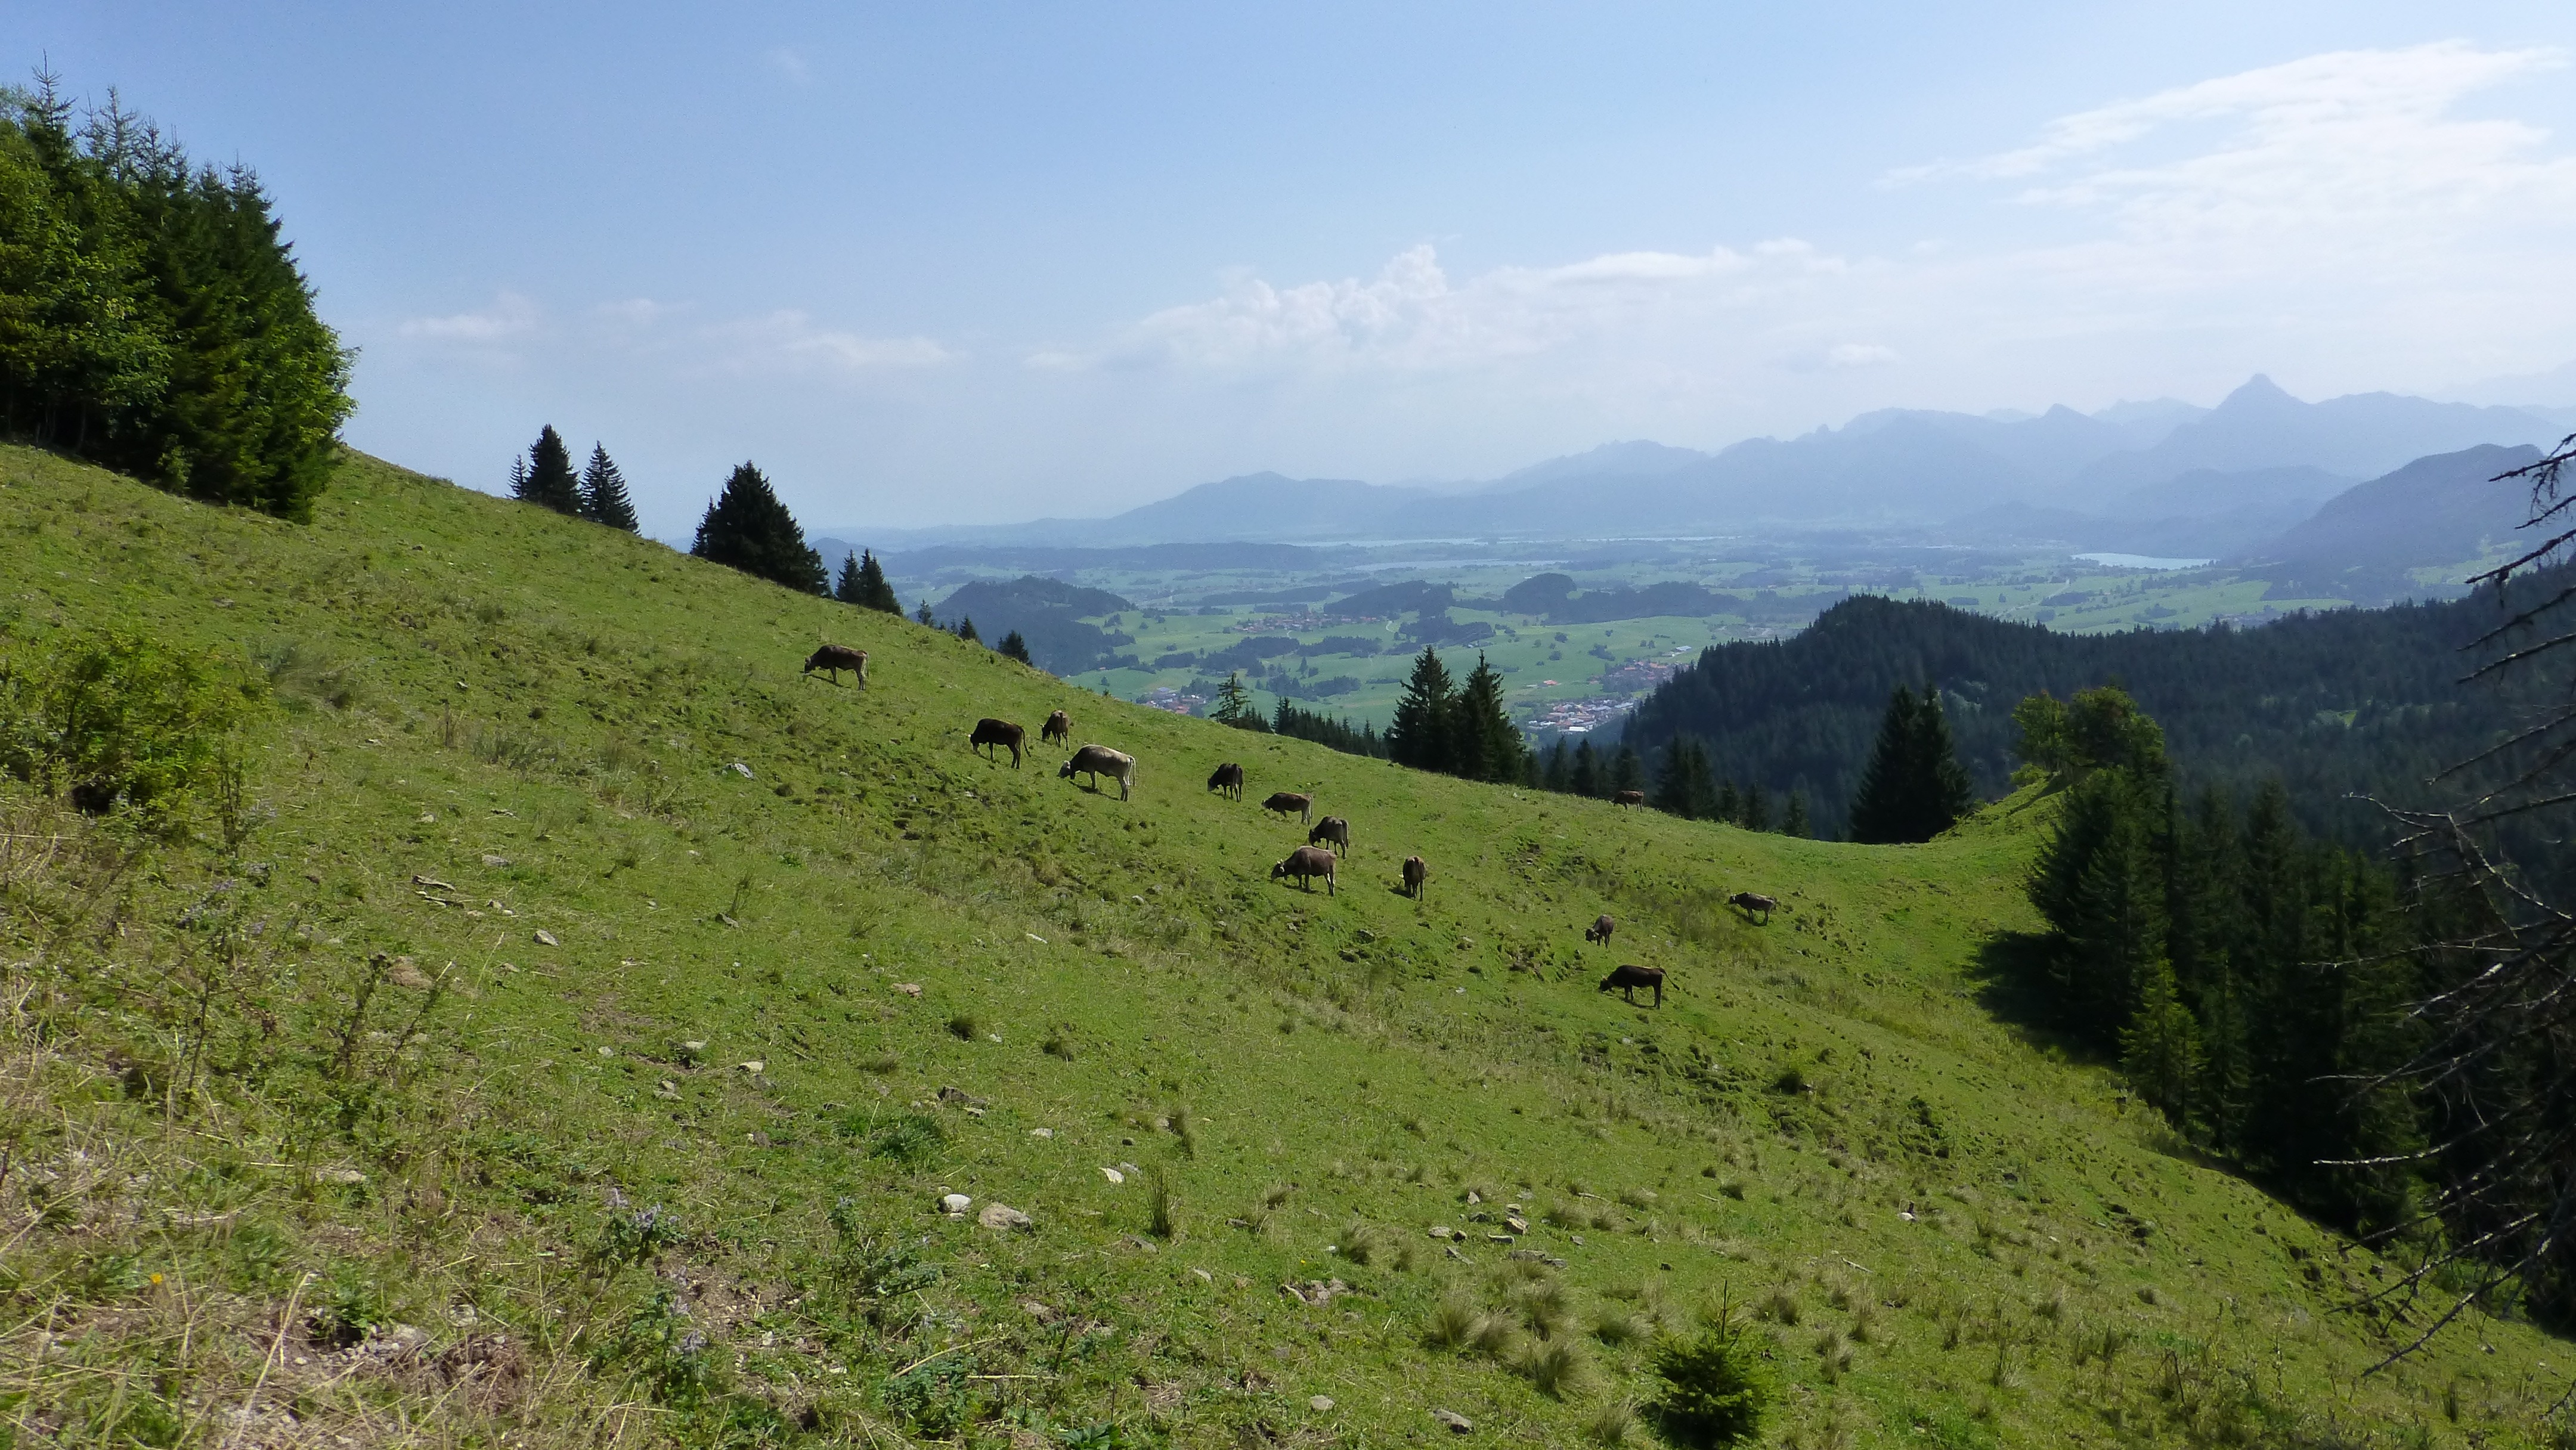
wilderness, walking, mountain, hiking, trail, meadow, hill, adventure, valley, mountain range, panorama, paradise, pasture, highland, ridge, cows, mountains, alps, grassland, plateau, lakes, fell, ecosystem, landform, mountain pass, geographical feature, mountainous landforms, allgau, kappeler alpe, king angle